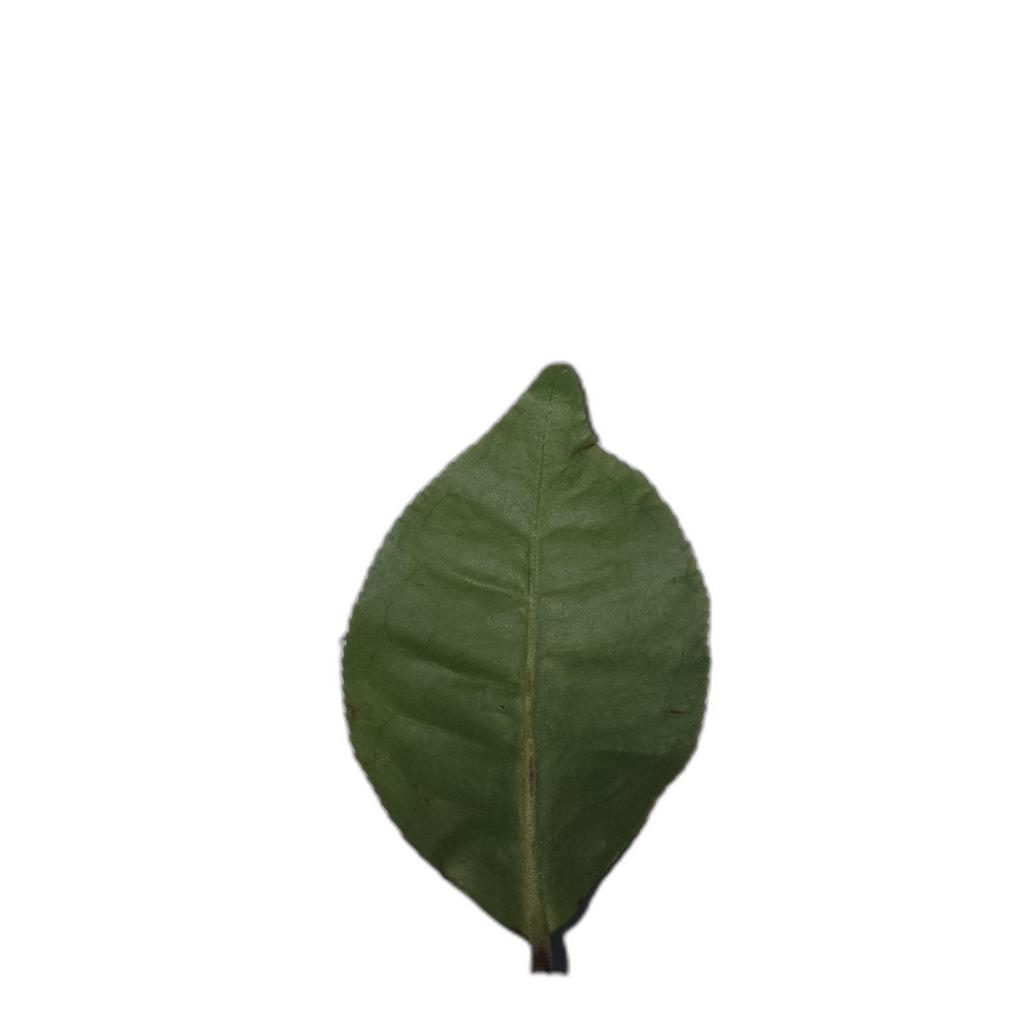
Label: Healthy